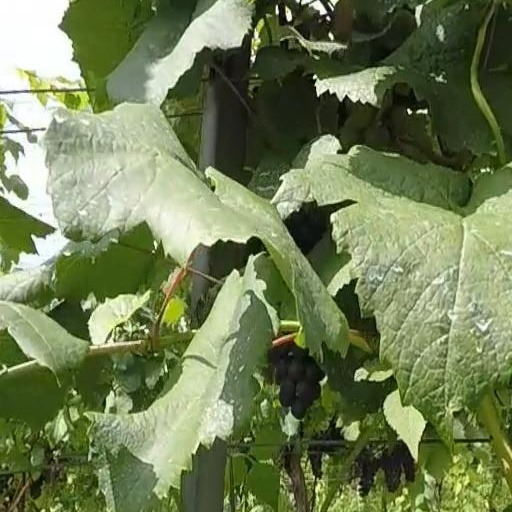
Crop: grape